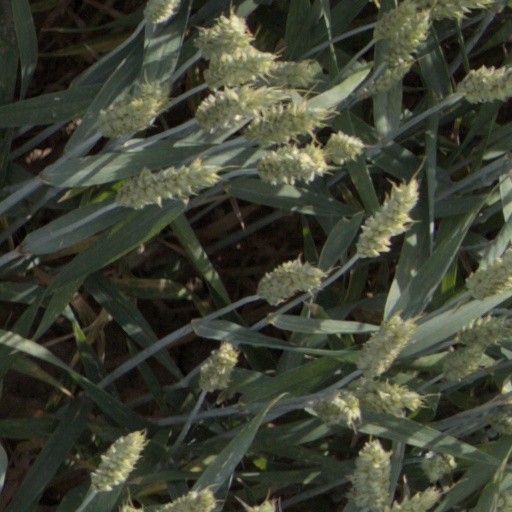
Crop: wheat